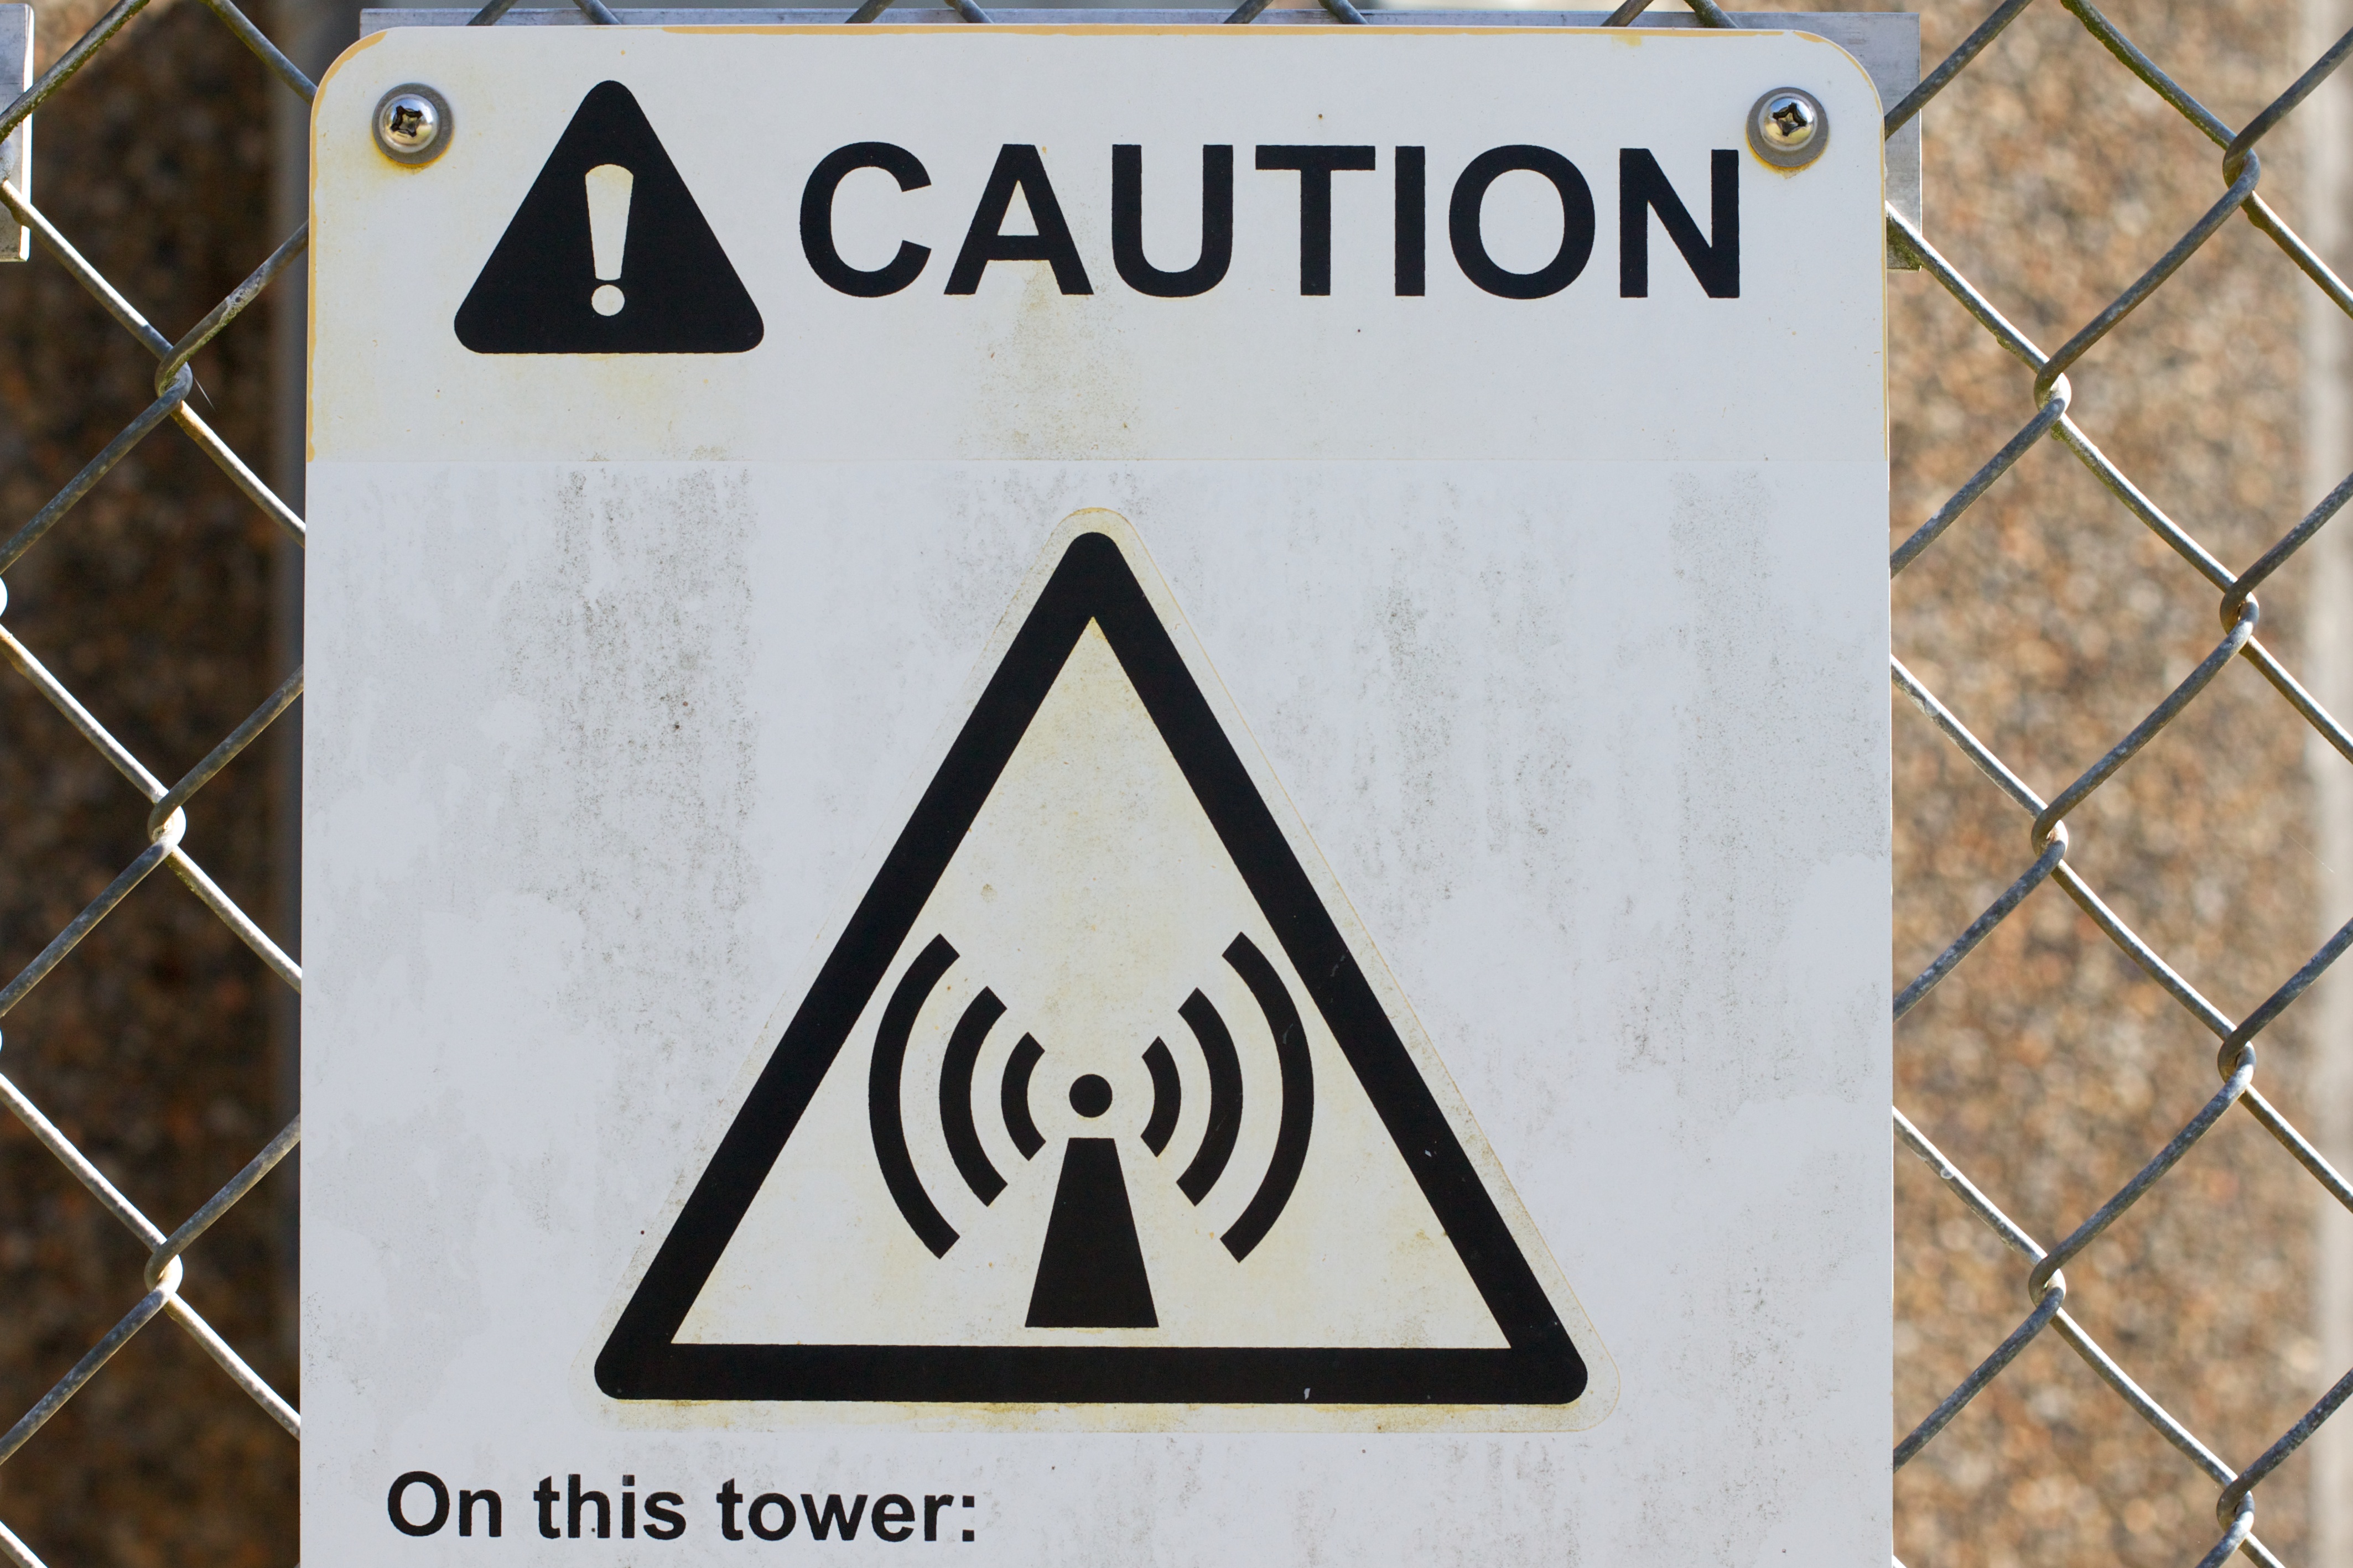
number, sign, street sign, signage, brand, font, shape, odyssey, plpconnectu, traffic sign, vehicle registration plate, house numbering